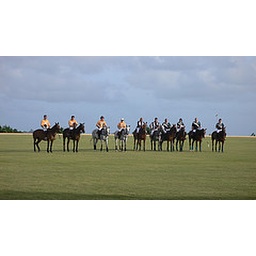
horses standing in attention b4 a match